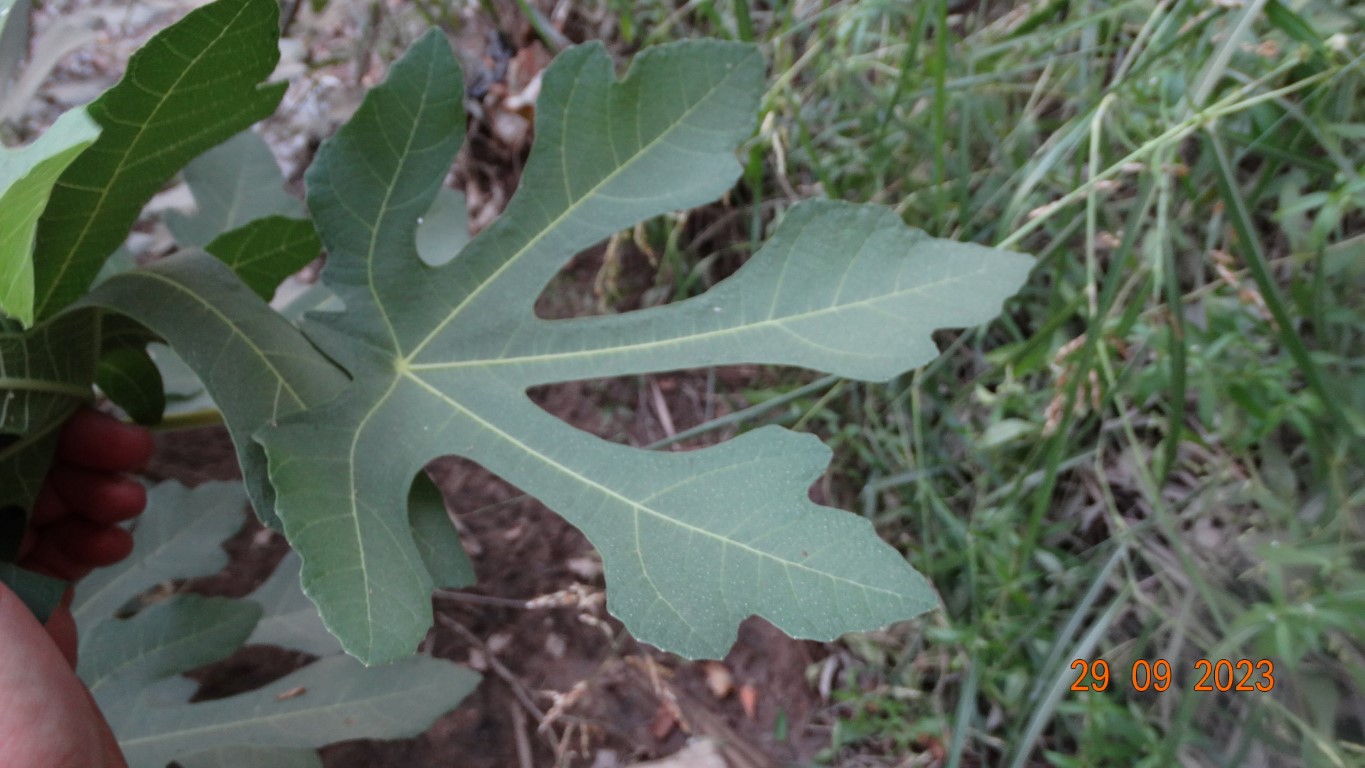
Label: healthy